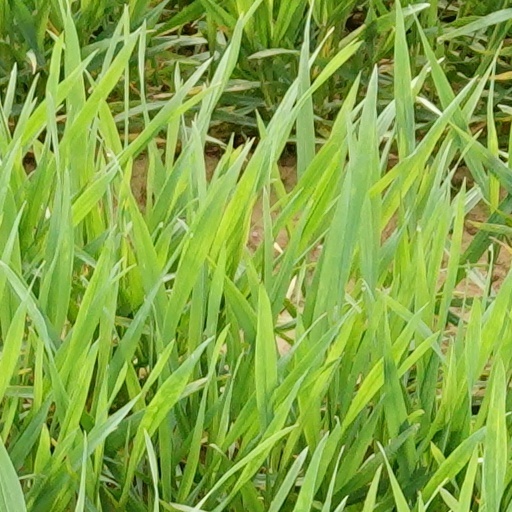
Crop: wheat